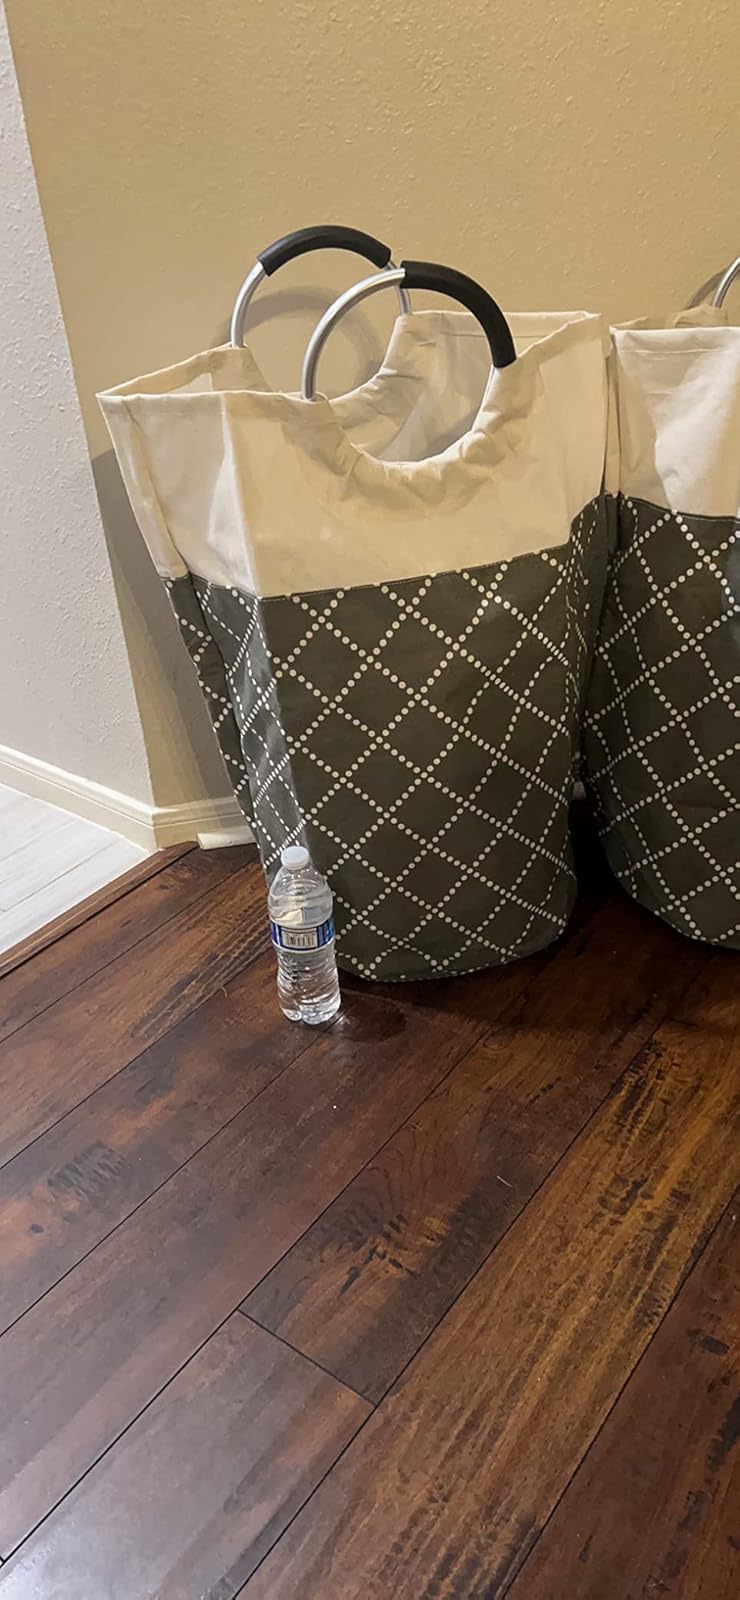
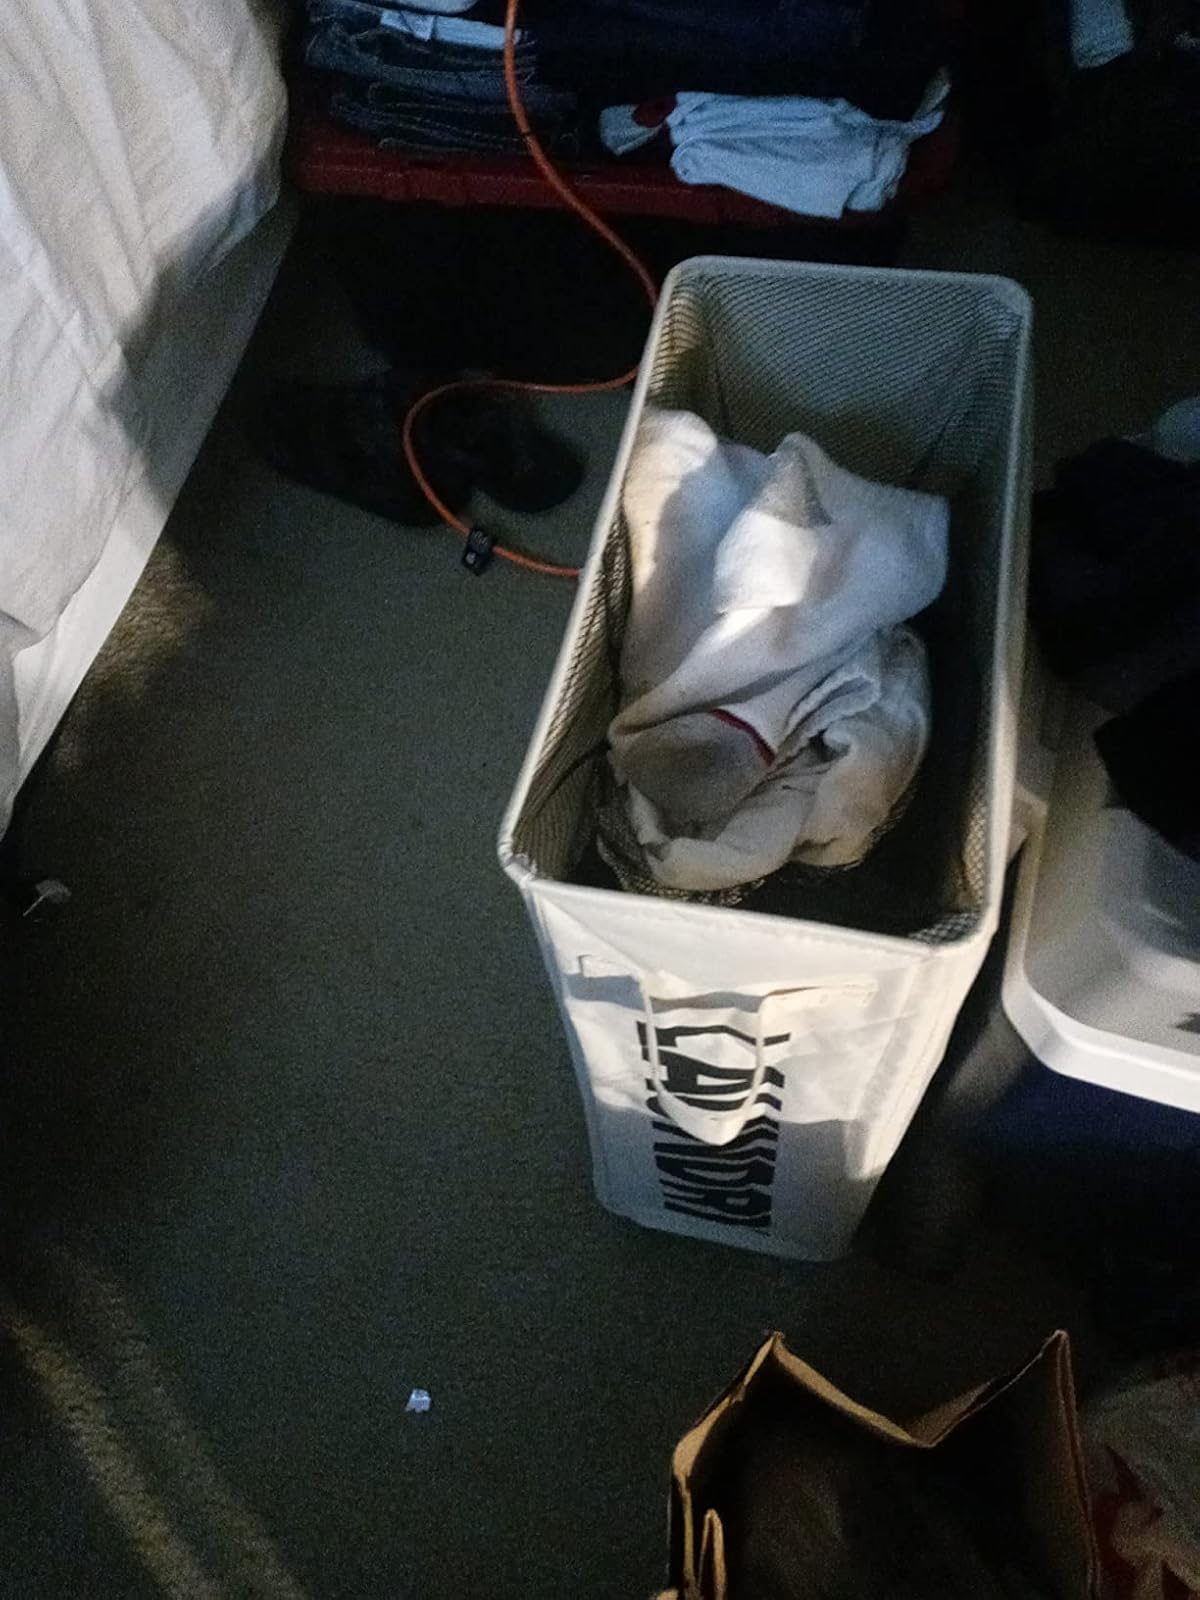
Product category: items_hamper
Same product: no